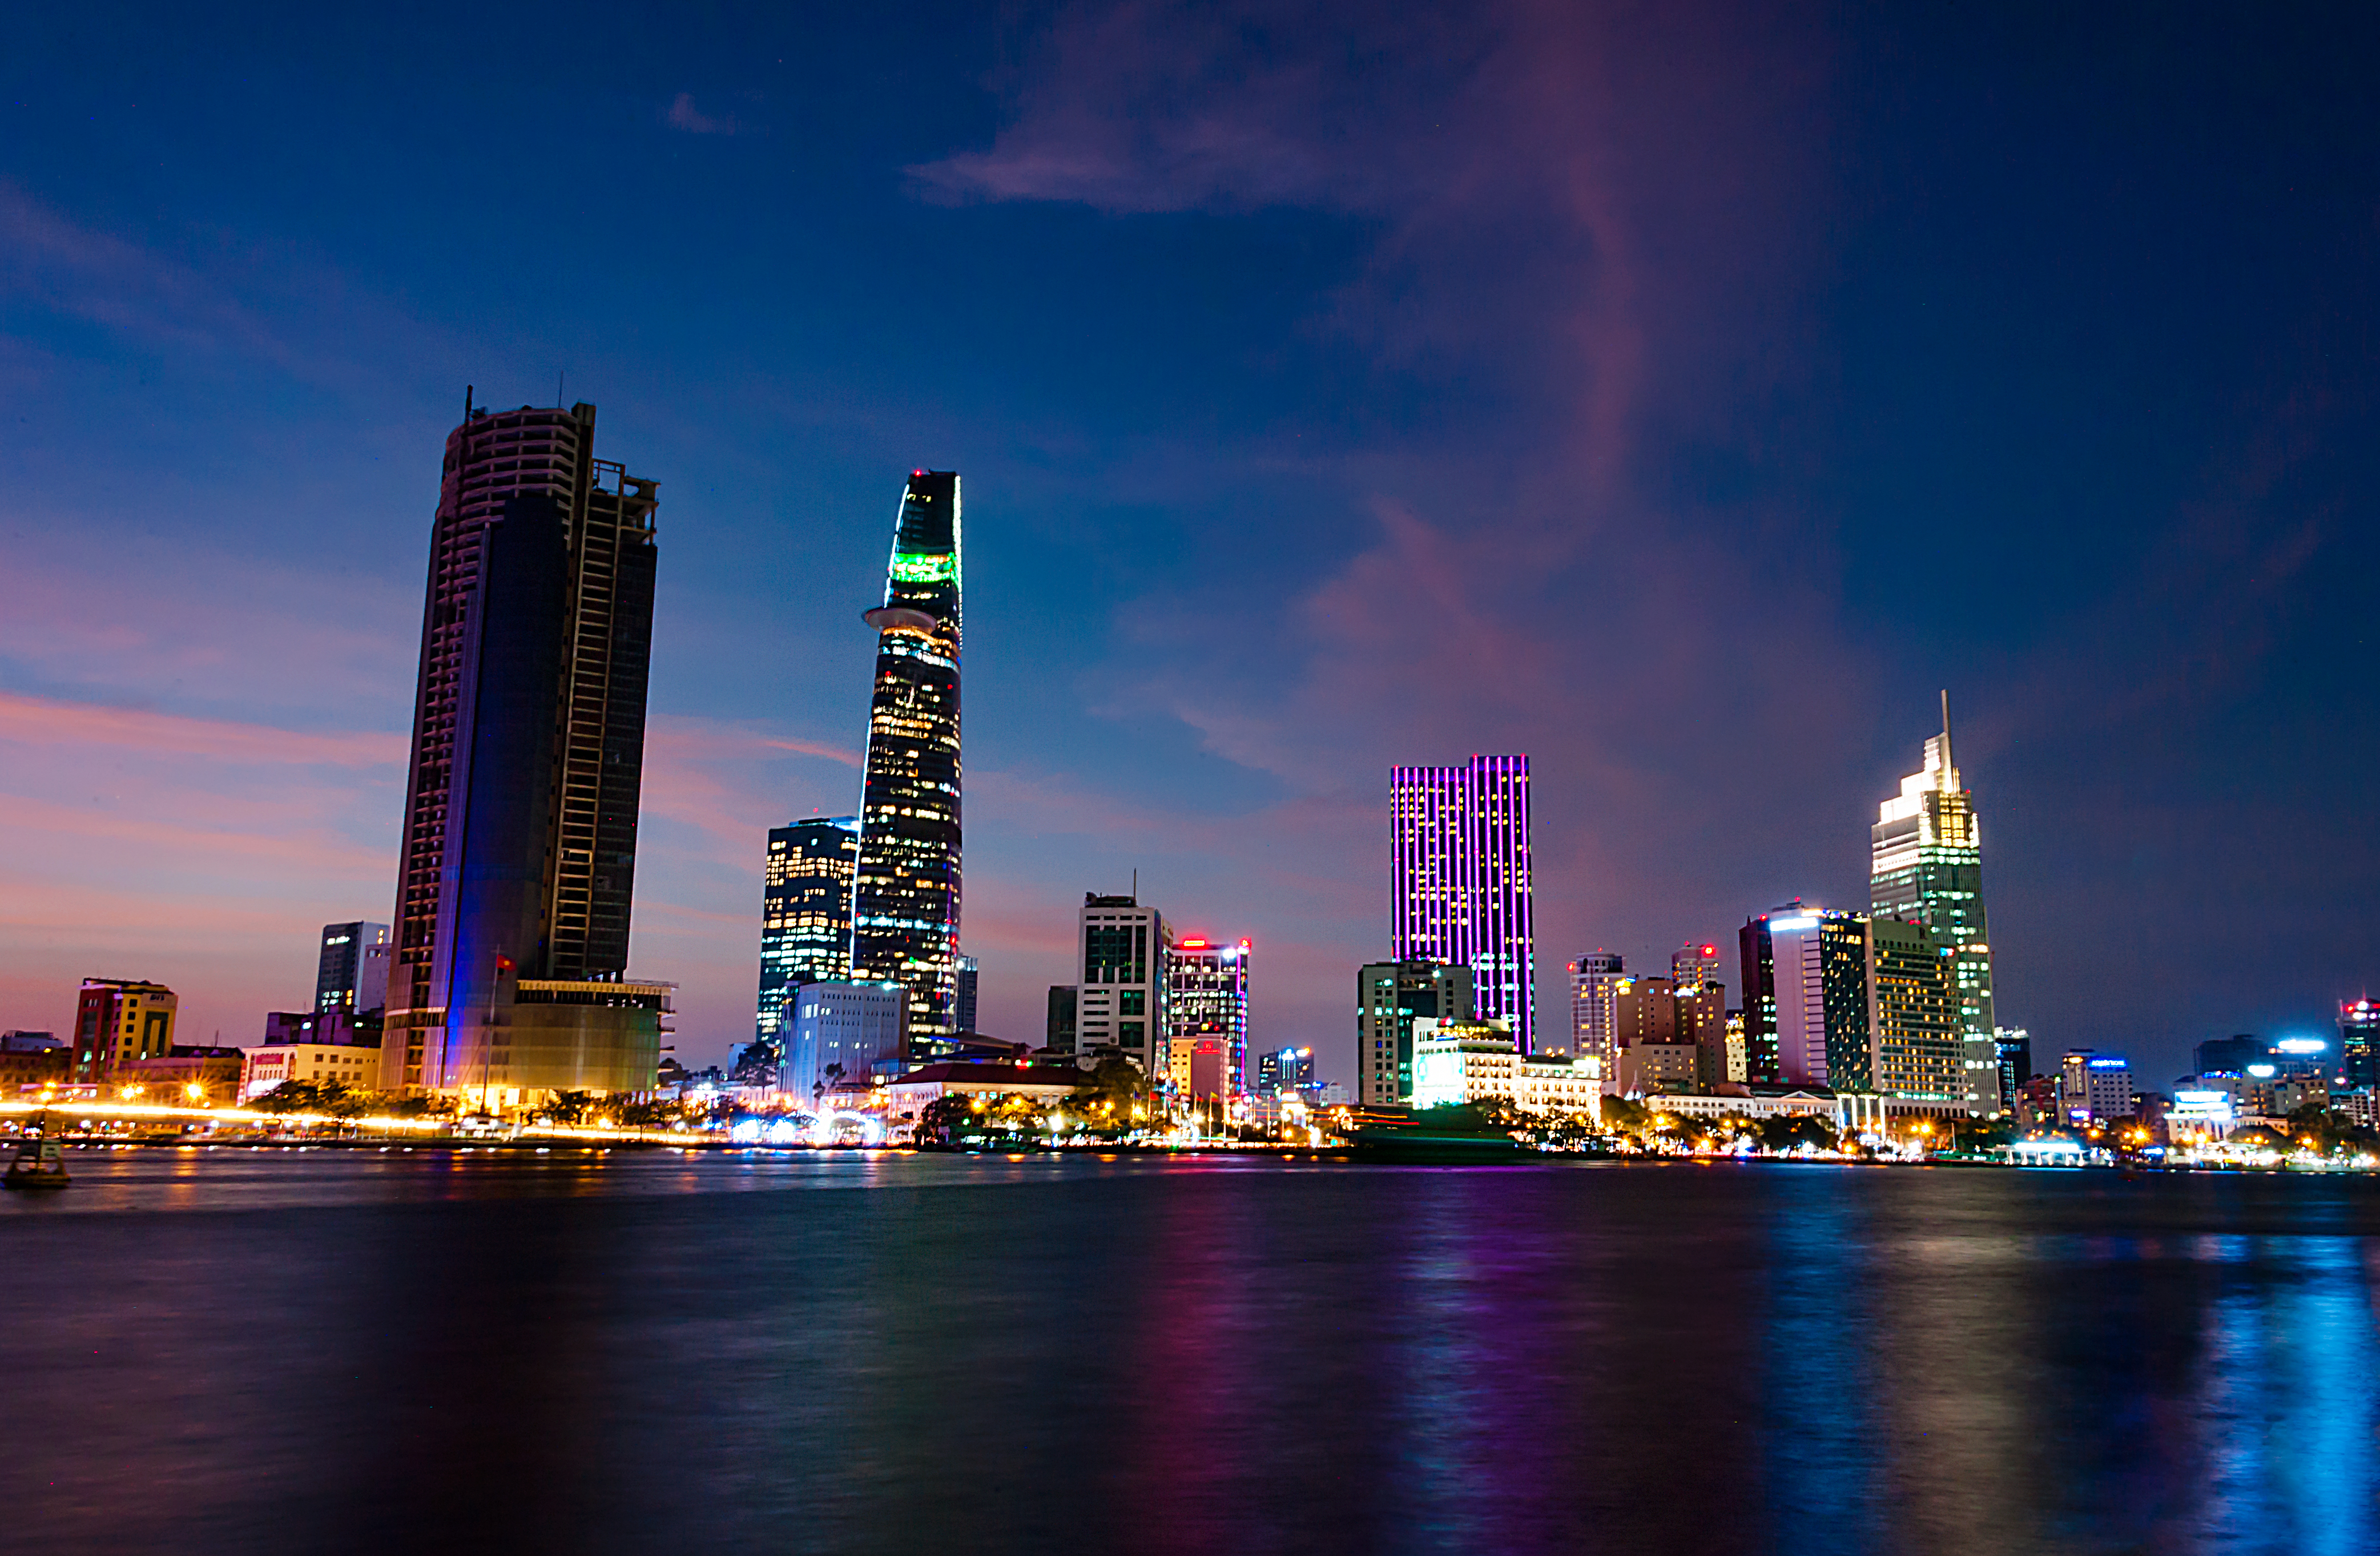
nature, plant, tree, sky, sunlight, landscape, metropolitan area, cityscape, city, skyline, skyscraper, metropolis, reflection, landmark, urban area, tower block, night, tower, daytime, dusk, downtown, tourist attraction, evening, water, building, computer wallpaper, horizon, sunset